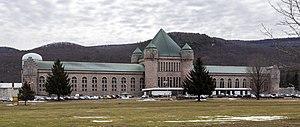
Établissement correctionnel de l'Est près d'Ellenville, New York, États-Unis